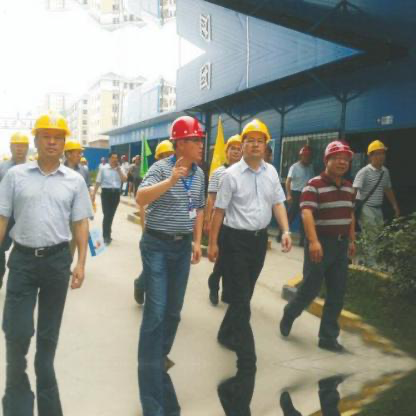
Objects in the image:
label: helmet
label: helmet
label: helmet
label: helmet
label: helmet
label: helmet
label: helmet
label: helmet
label: helmet
label: helmet
label: head